Oakville, Iowa

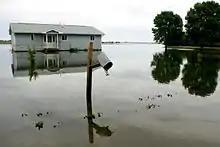
A house in Oakville sits surrounded by water, after the Iowa River burst its banks.

Oakville is located just north of Iowa Route X99 and the Iowa River passes about one-half mile to the northwest. The Louisa-Des Moines county line is two miles to the south. Wapello is about six miles to the northwest and Keithsburg, Illinois is across the Mississippi River approximately five mile to the east.